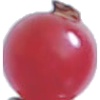
Label: Redcurrant 1